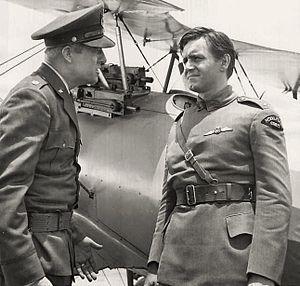
Kenneth Haigh est un acteur anglais, né le 25 mars 1931 à Mexborough et mort le 4 février 2018.
Simon Scott est un acteur américain né le 21 septembre 1920 à Monterey Park, en Californie, décédé le 11 décembre 1991 à Los Alamitos.